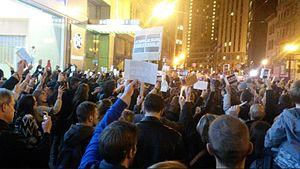
Les attentats de janvier 2015 en France sont une série d'attaques terroristes islamistes qui se sont déroulées entre les 7 et 9 janvier 2015 en France, qui visaient la rédaction du journal Charlie Hebdo, des policiers et des clients d’une supérette casher, et au cours desquelles dix-sept personnes ont été tuées et leurs trois assassins abattus par les forces de l'ordre.